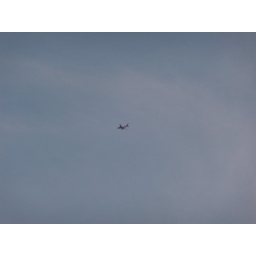
It might just be an aeroplane in the sky but it always reminds me of holidays in the summer days.